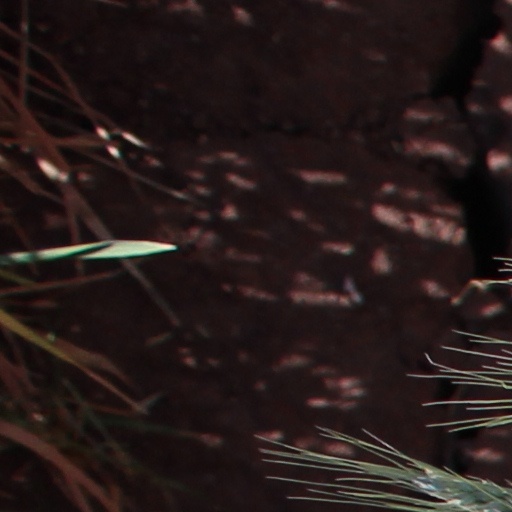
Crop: wheat